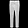
Label: Trouser